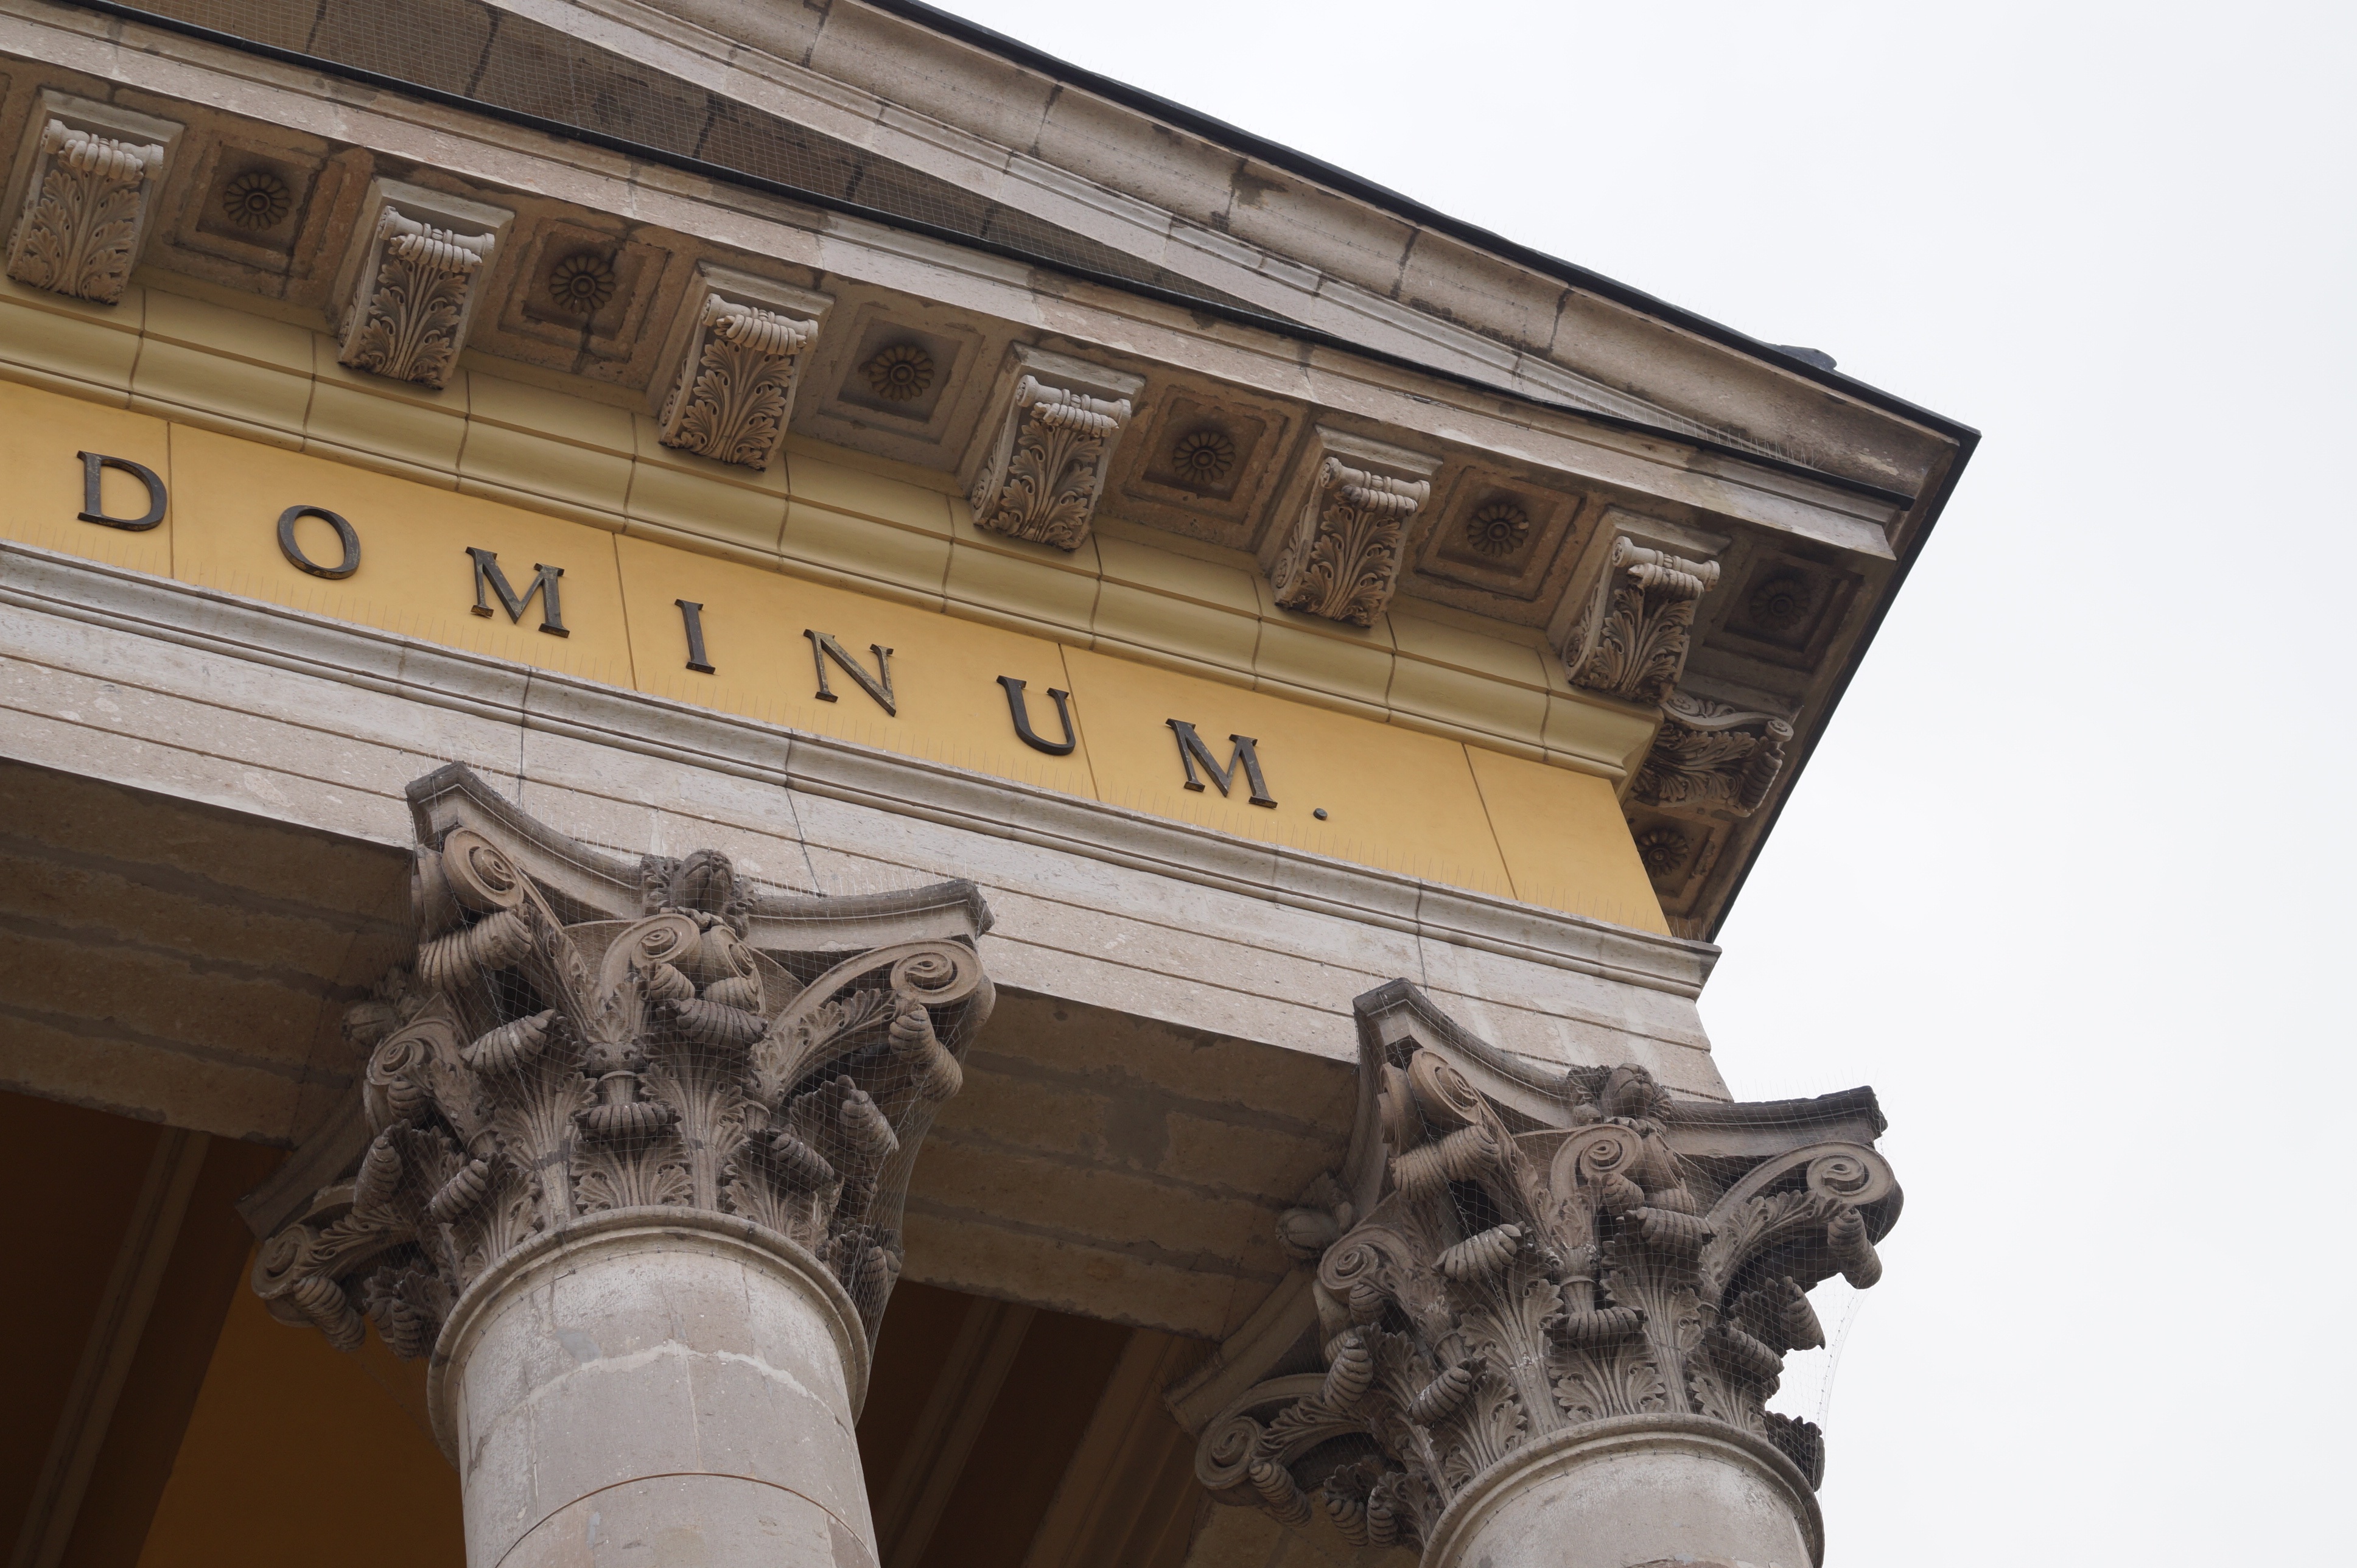
architecture, structure, perspective, roof, monument, statue, pillar, column, landmark, facade, church, sculpture, art, temple, hungary, ancient history